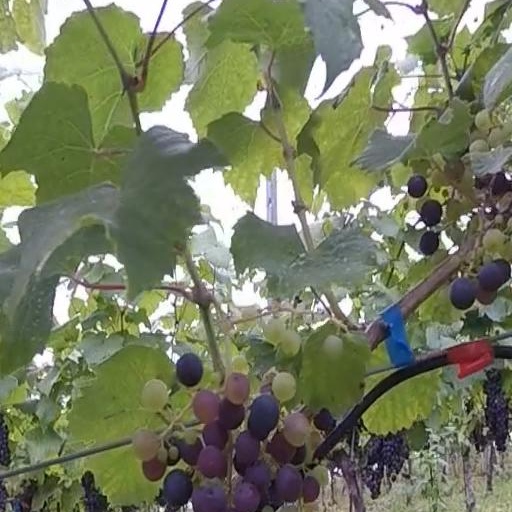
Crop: grape